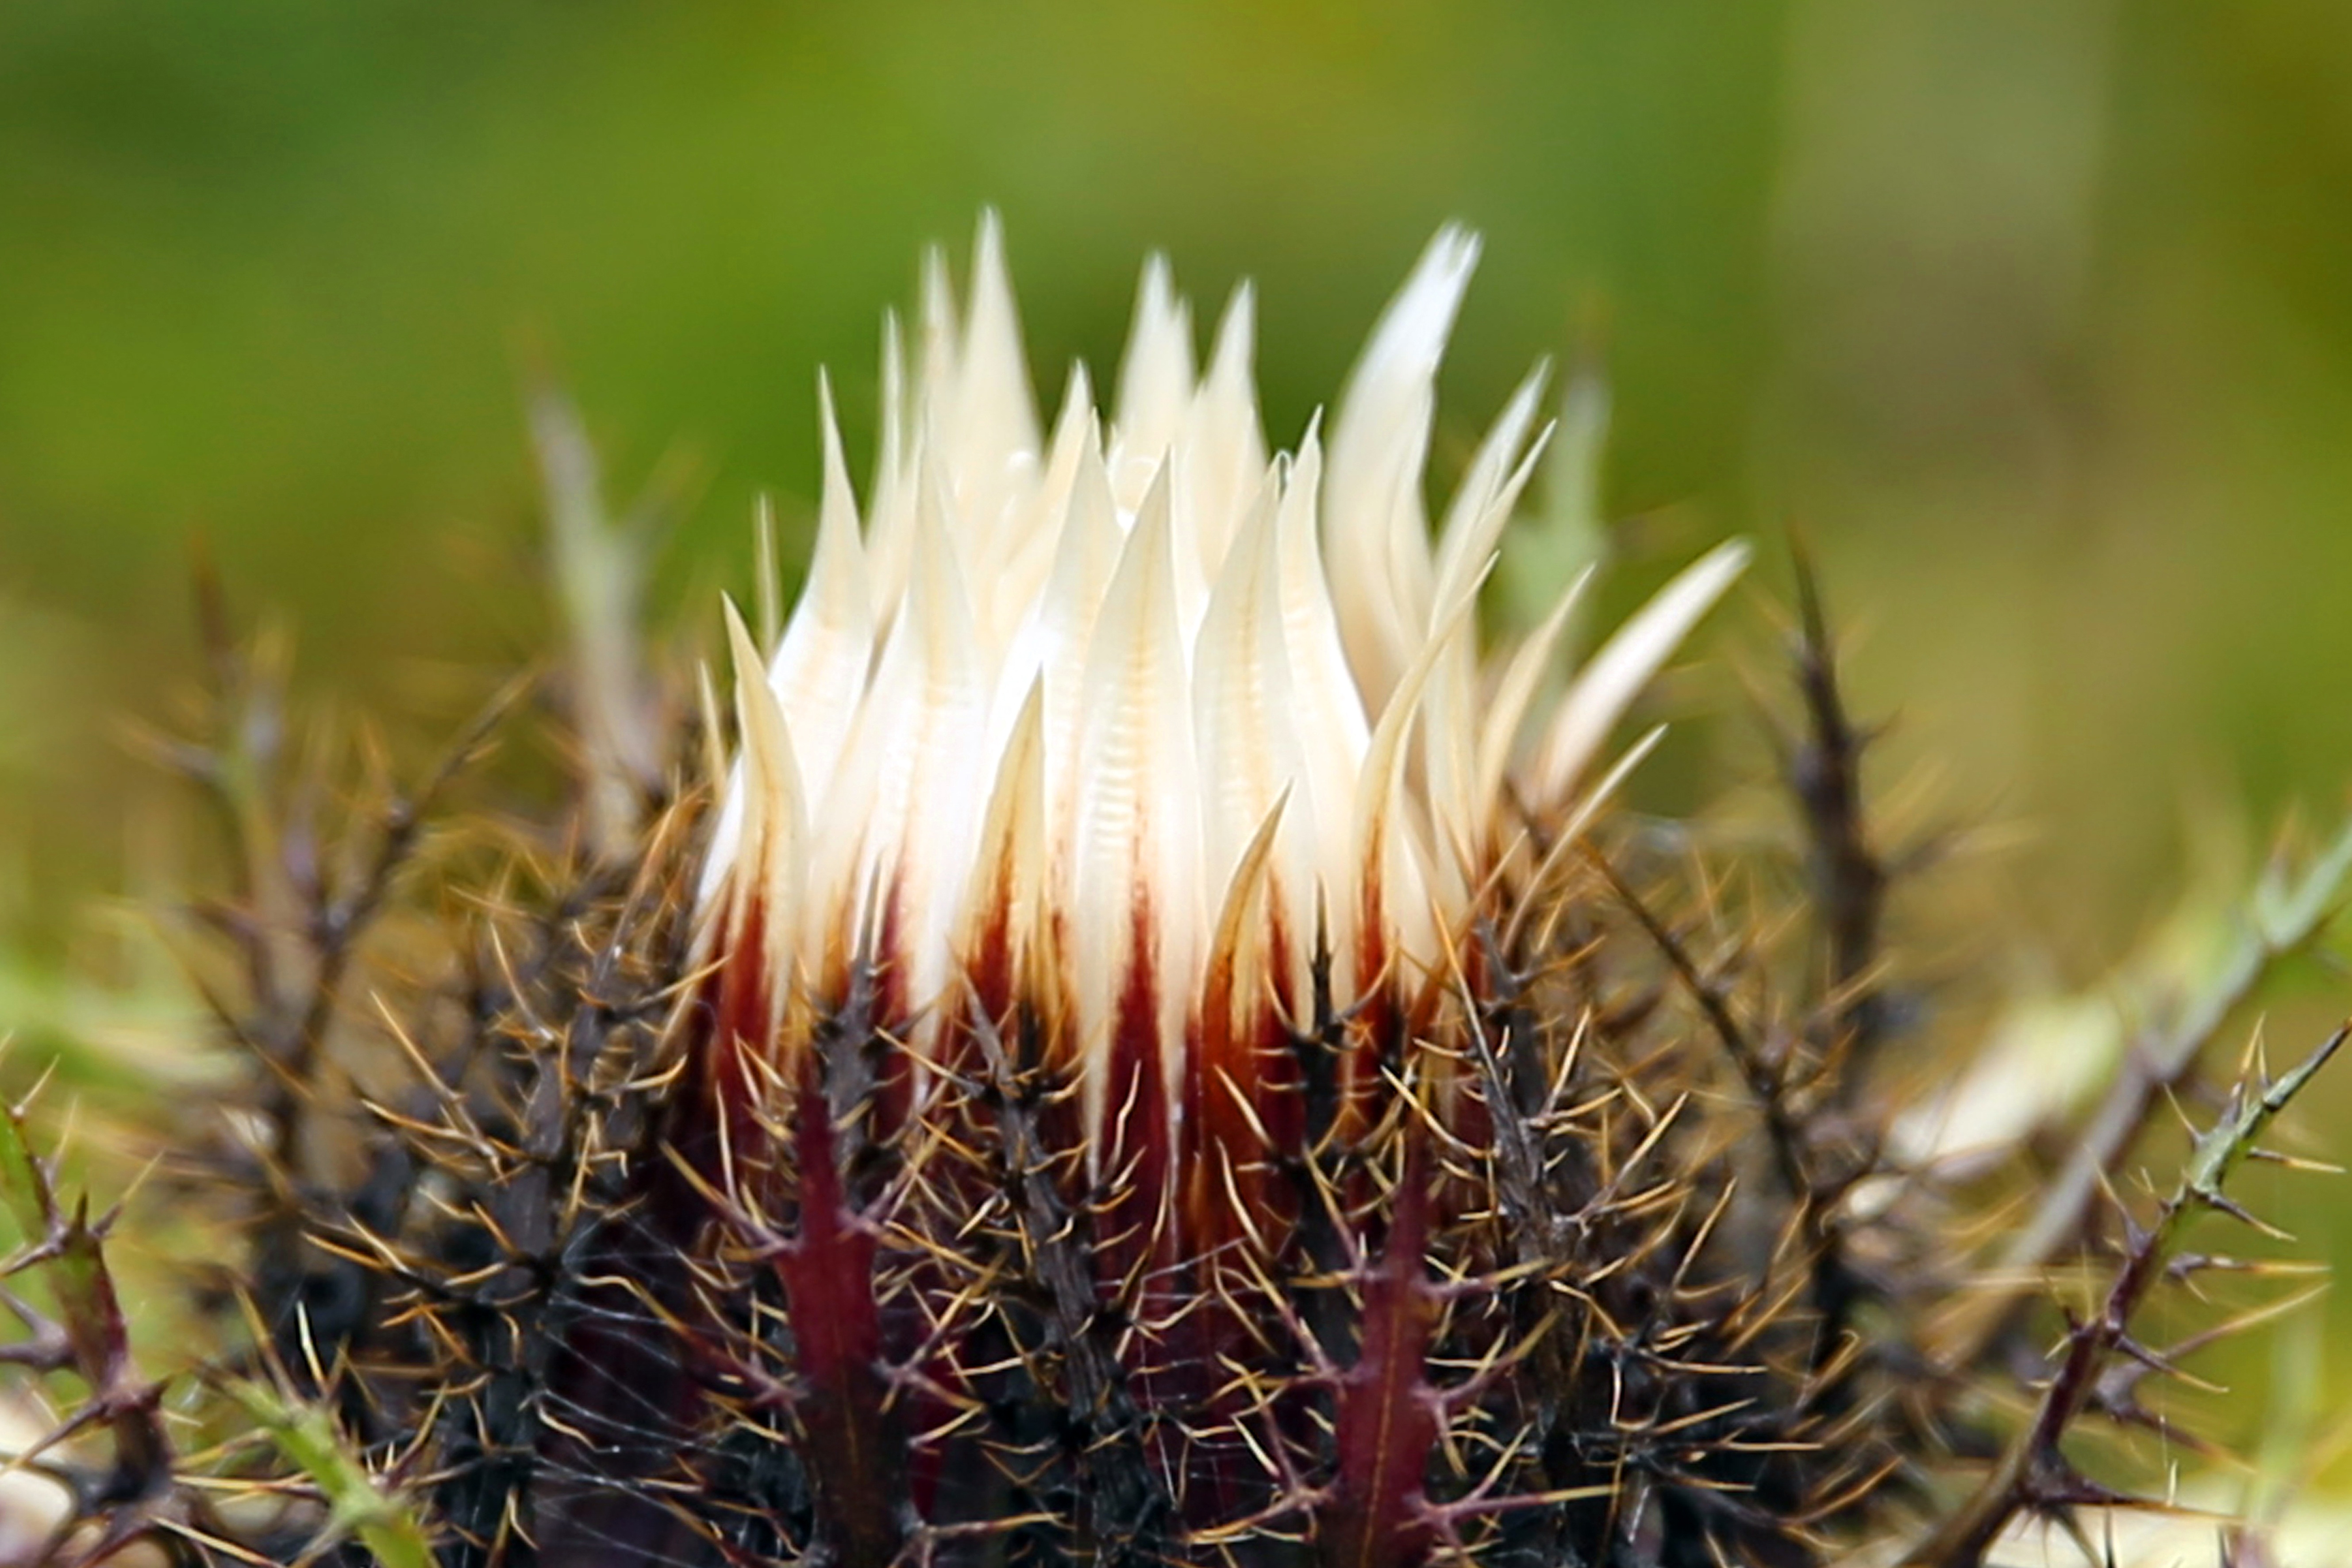
nature, blossom, cactus, plant, flower, bloom, produce, botany, flora, close up, thistle, silver thistle, macro photography, flowering plant, carlina acaulis, mountain plant, plant stem, land plant, thorns spines and prickles